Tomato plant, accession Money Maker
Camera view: bottom (45 deg); turntable rotation: 180 degrees
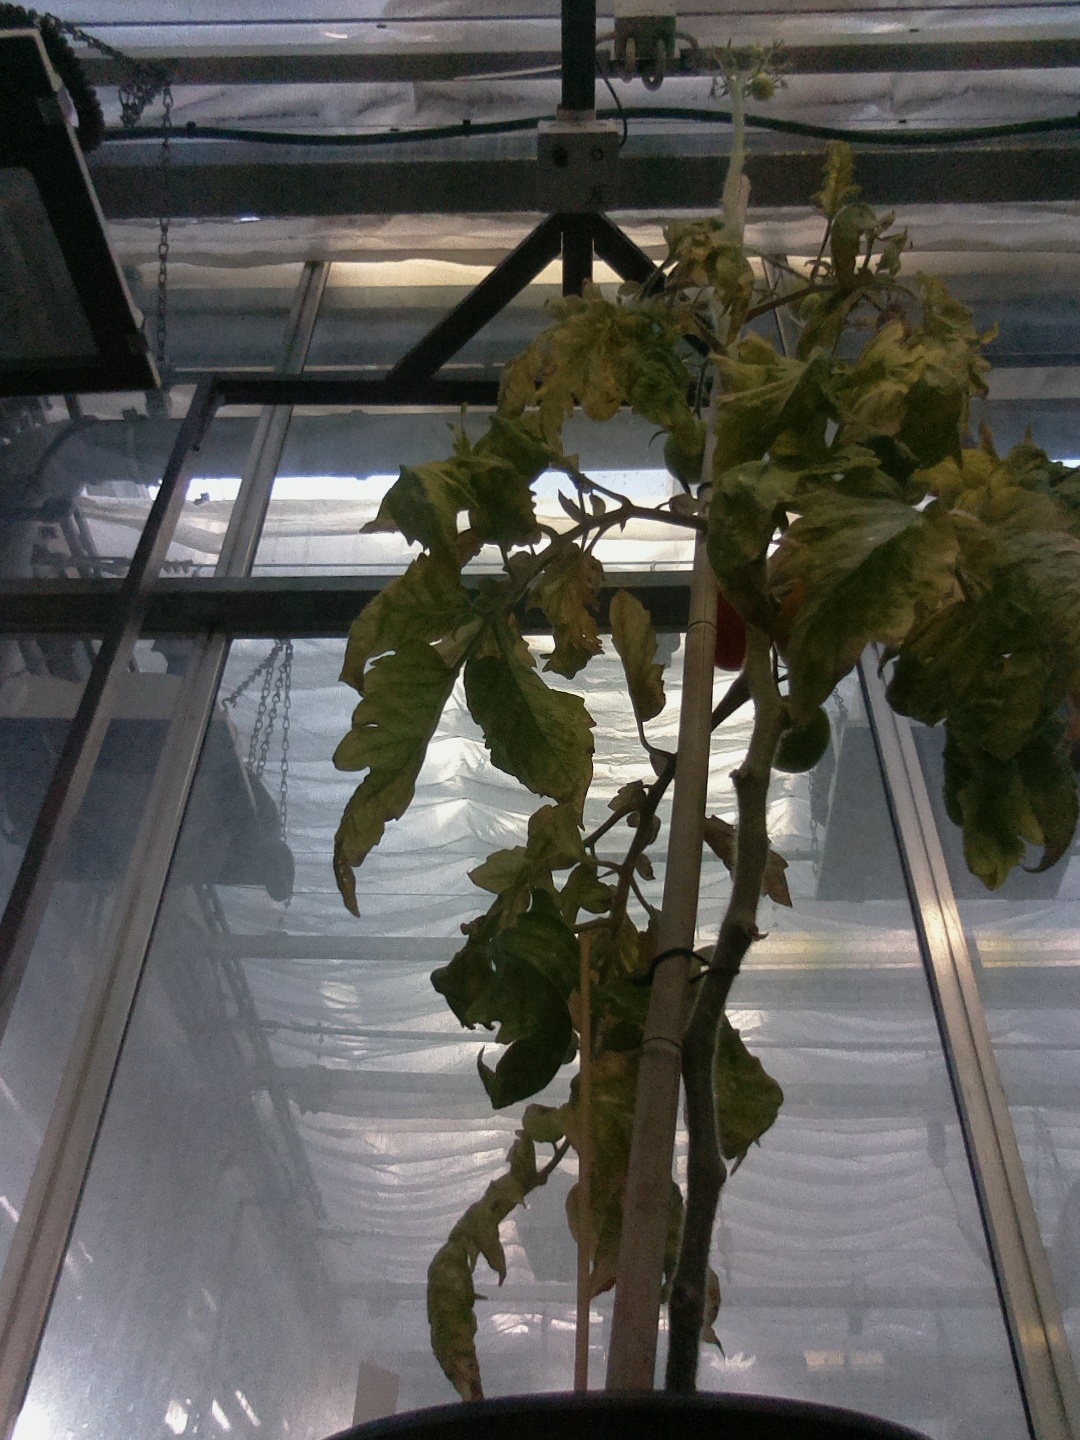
BBCH growth stage 82: 20%-30% of fruits show typical fully ripe color